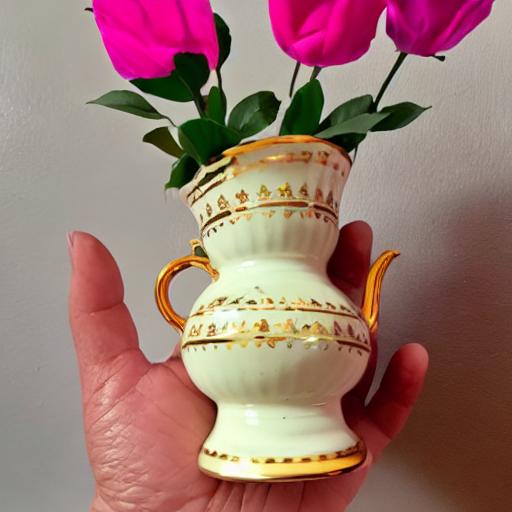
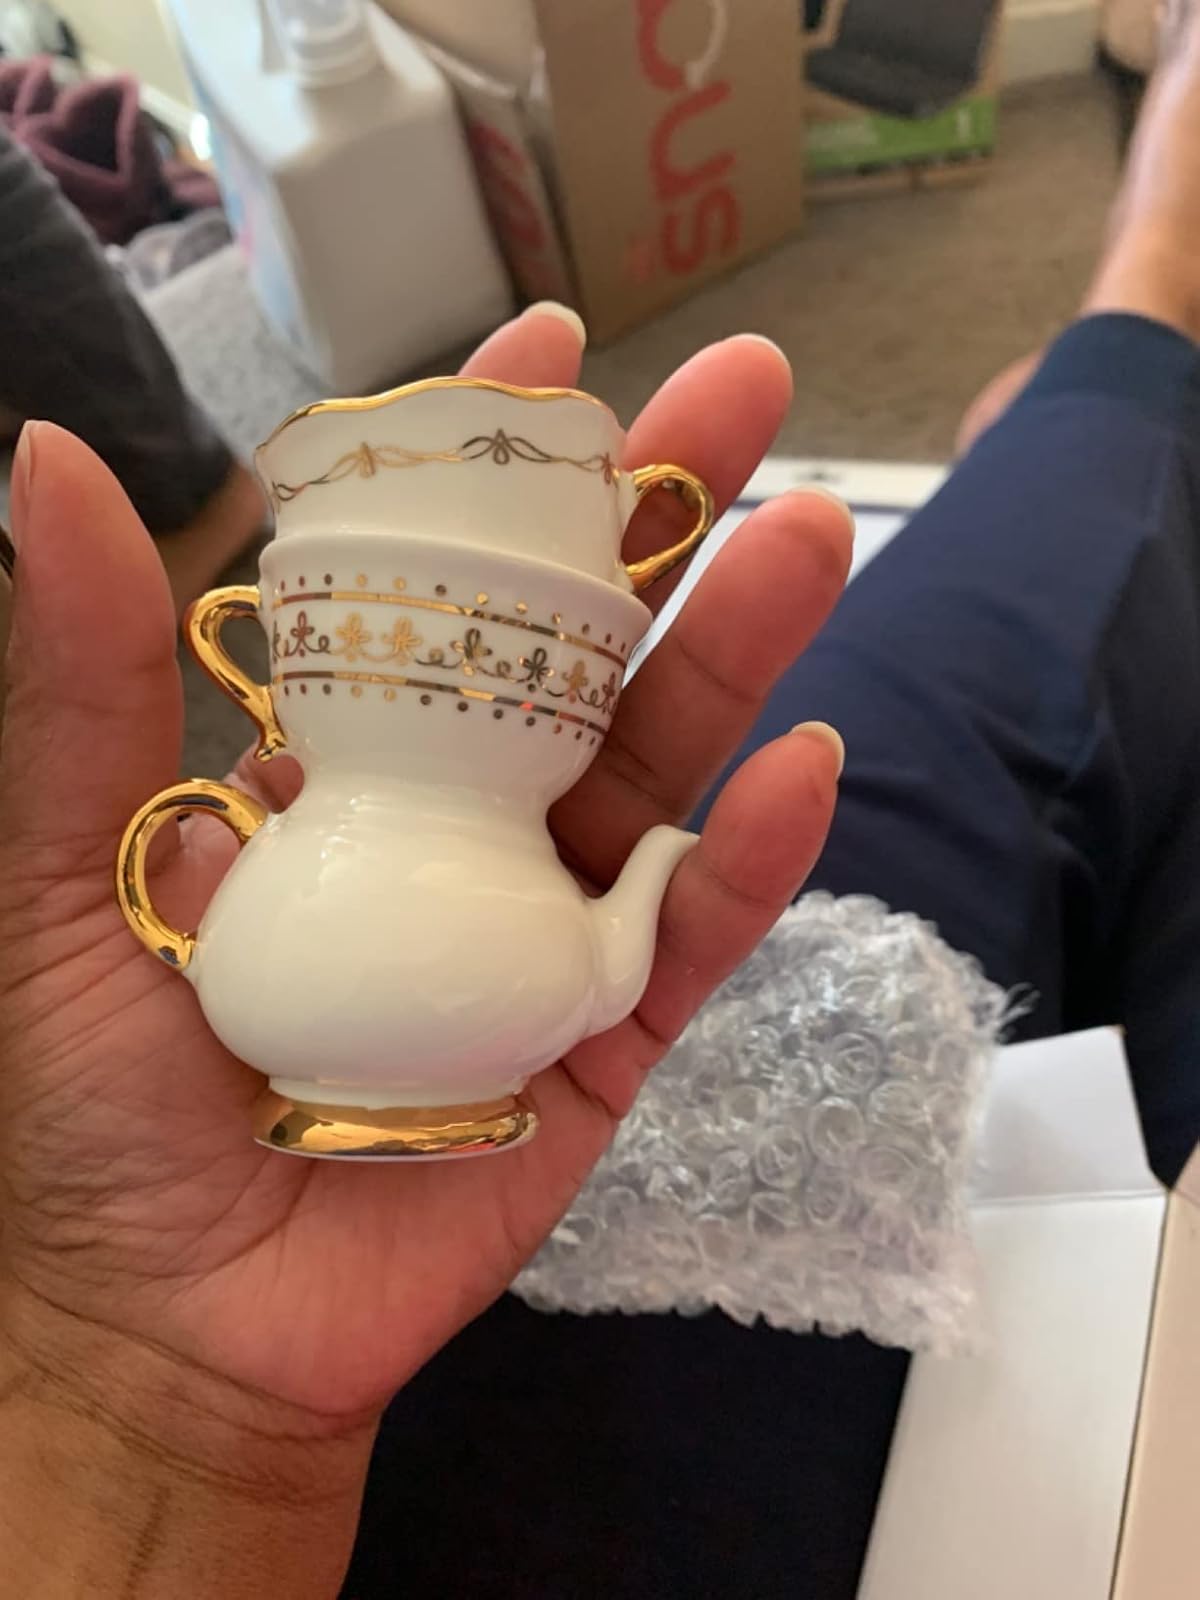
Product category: vase
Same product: no